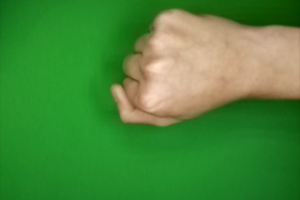
Label: rock